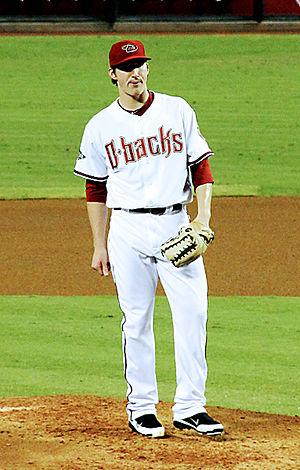
Jarrod Brent Parker est un lanceur droitier des Ligues majeures de baseball jouant avec les Athletics d'Oakland.